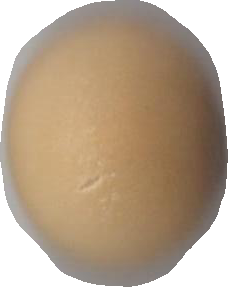
Variety: Grobogan